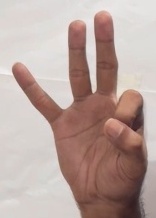
ASL sign: 9